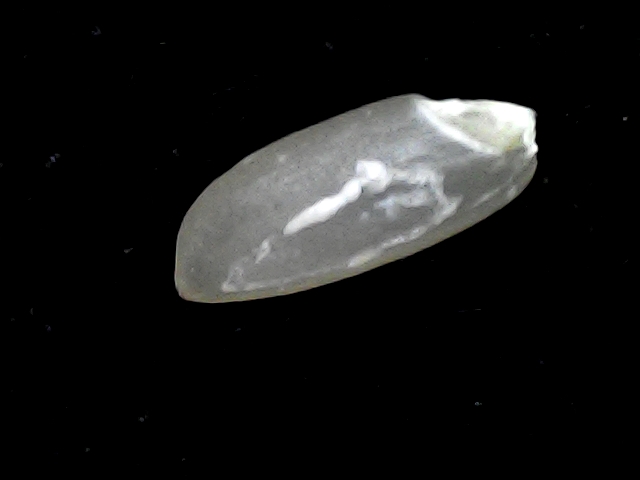
Rice variety: BD39